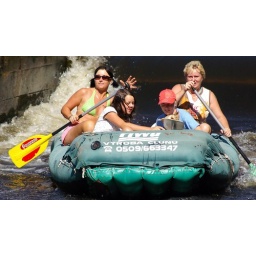
15 Vyssi Brod family and dog in boat 23.8.07 3